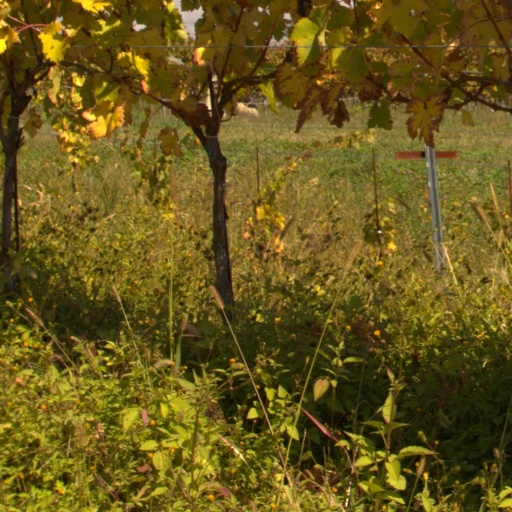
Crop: grape